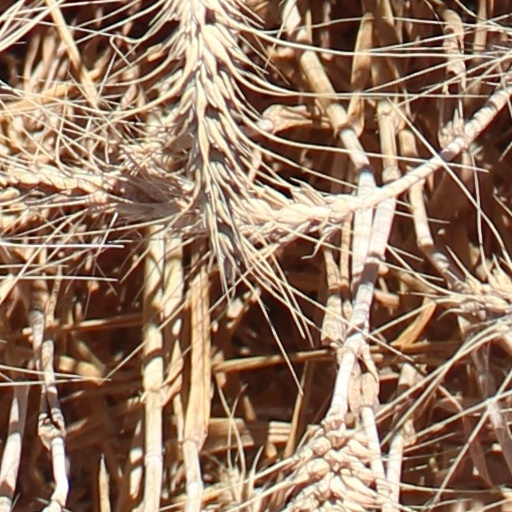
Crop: wheat